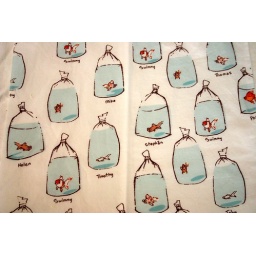
Munki fish in bags